Christ's College Chapel

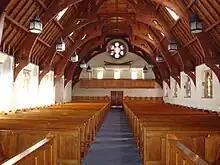
Interior of Christ's College Chapel

The chapel was designed by Robert Speechly and was built in 1867. Its simple style was in harmony with Christ's College Big School, which is four years older. The chapel was extended in 1884 to a design by Benjamin Mountfort, who added transepts and a chancel; an earlier design by William Armson was rejected. In 1888, a Mountfort-designed organ chamber was added.